Omega Doom

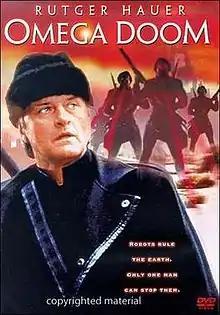
Official DVD cover

Omega Doom is a 1996 American science fiction action film directed by Albert Pyun and starring Rutger Hauer. It was written by Pyun and Ed Naha. The story, set in a dystopian future, concerns a robot warrior who, during a nuclear winter, plays both sides of a robot civil war in a small town. The film is mostly based on "Yojimbo" by Akira Kurosawa. It is considered a cult film.